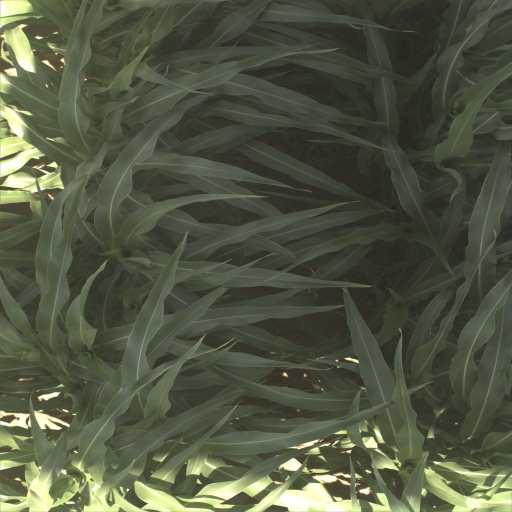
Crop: sorghum